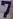
Number: 7